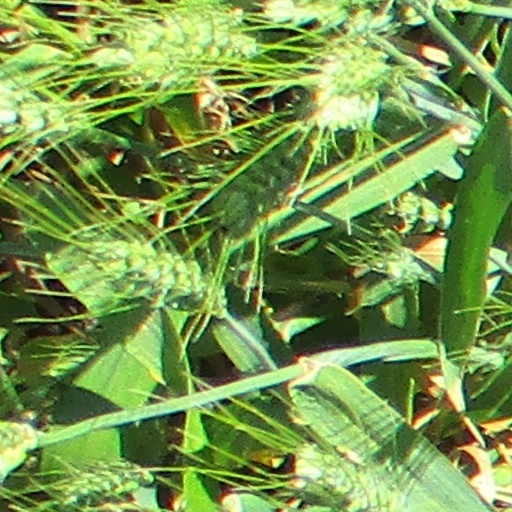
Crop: wheat